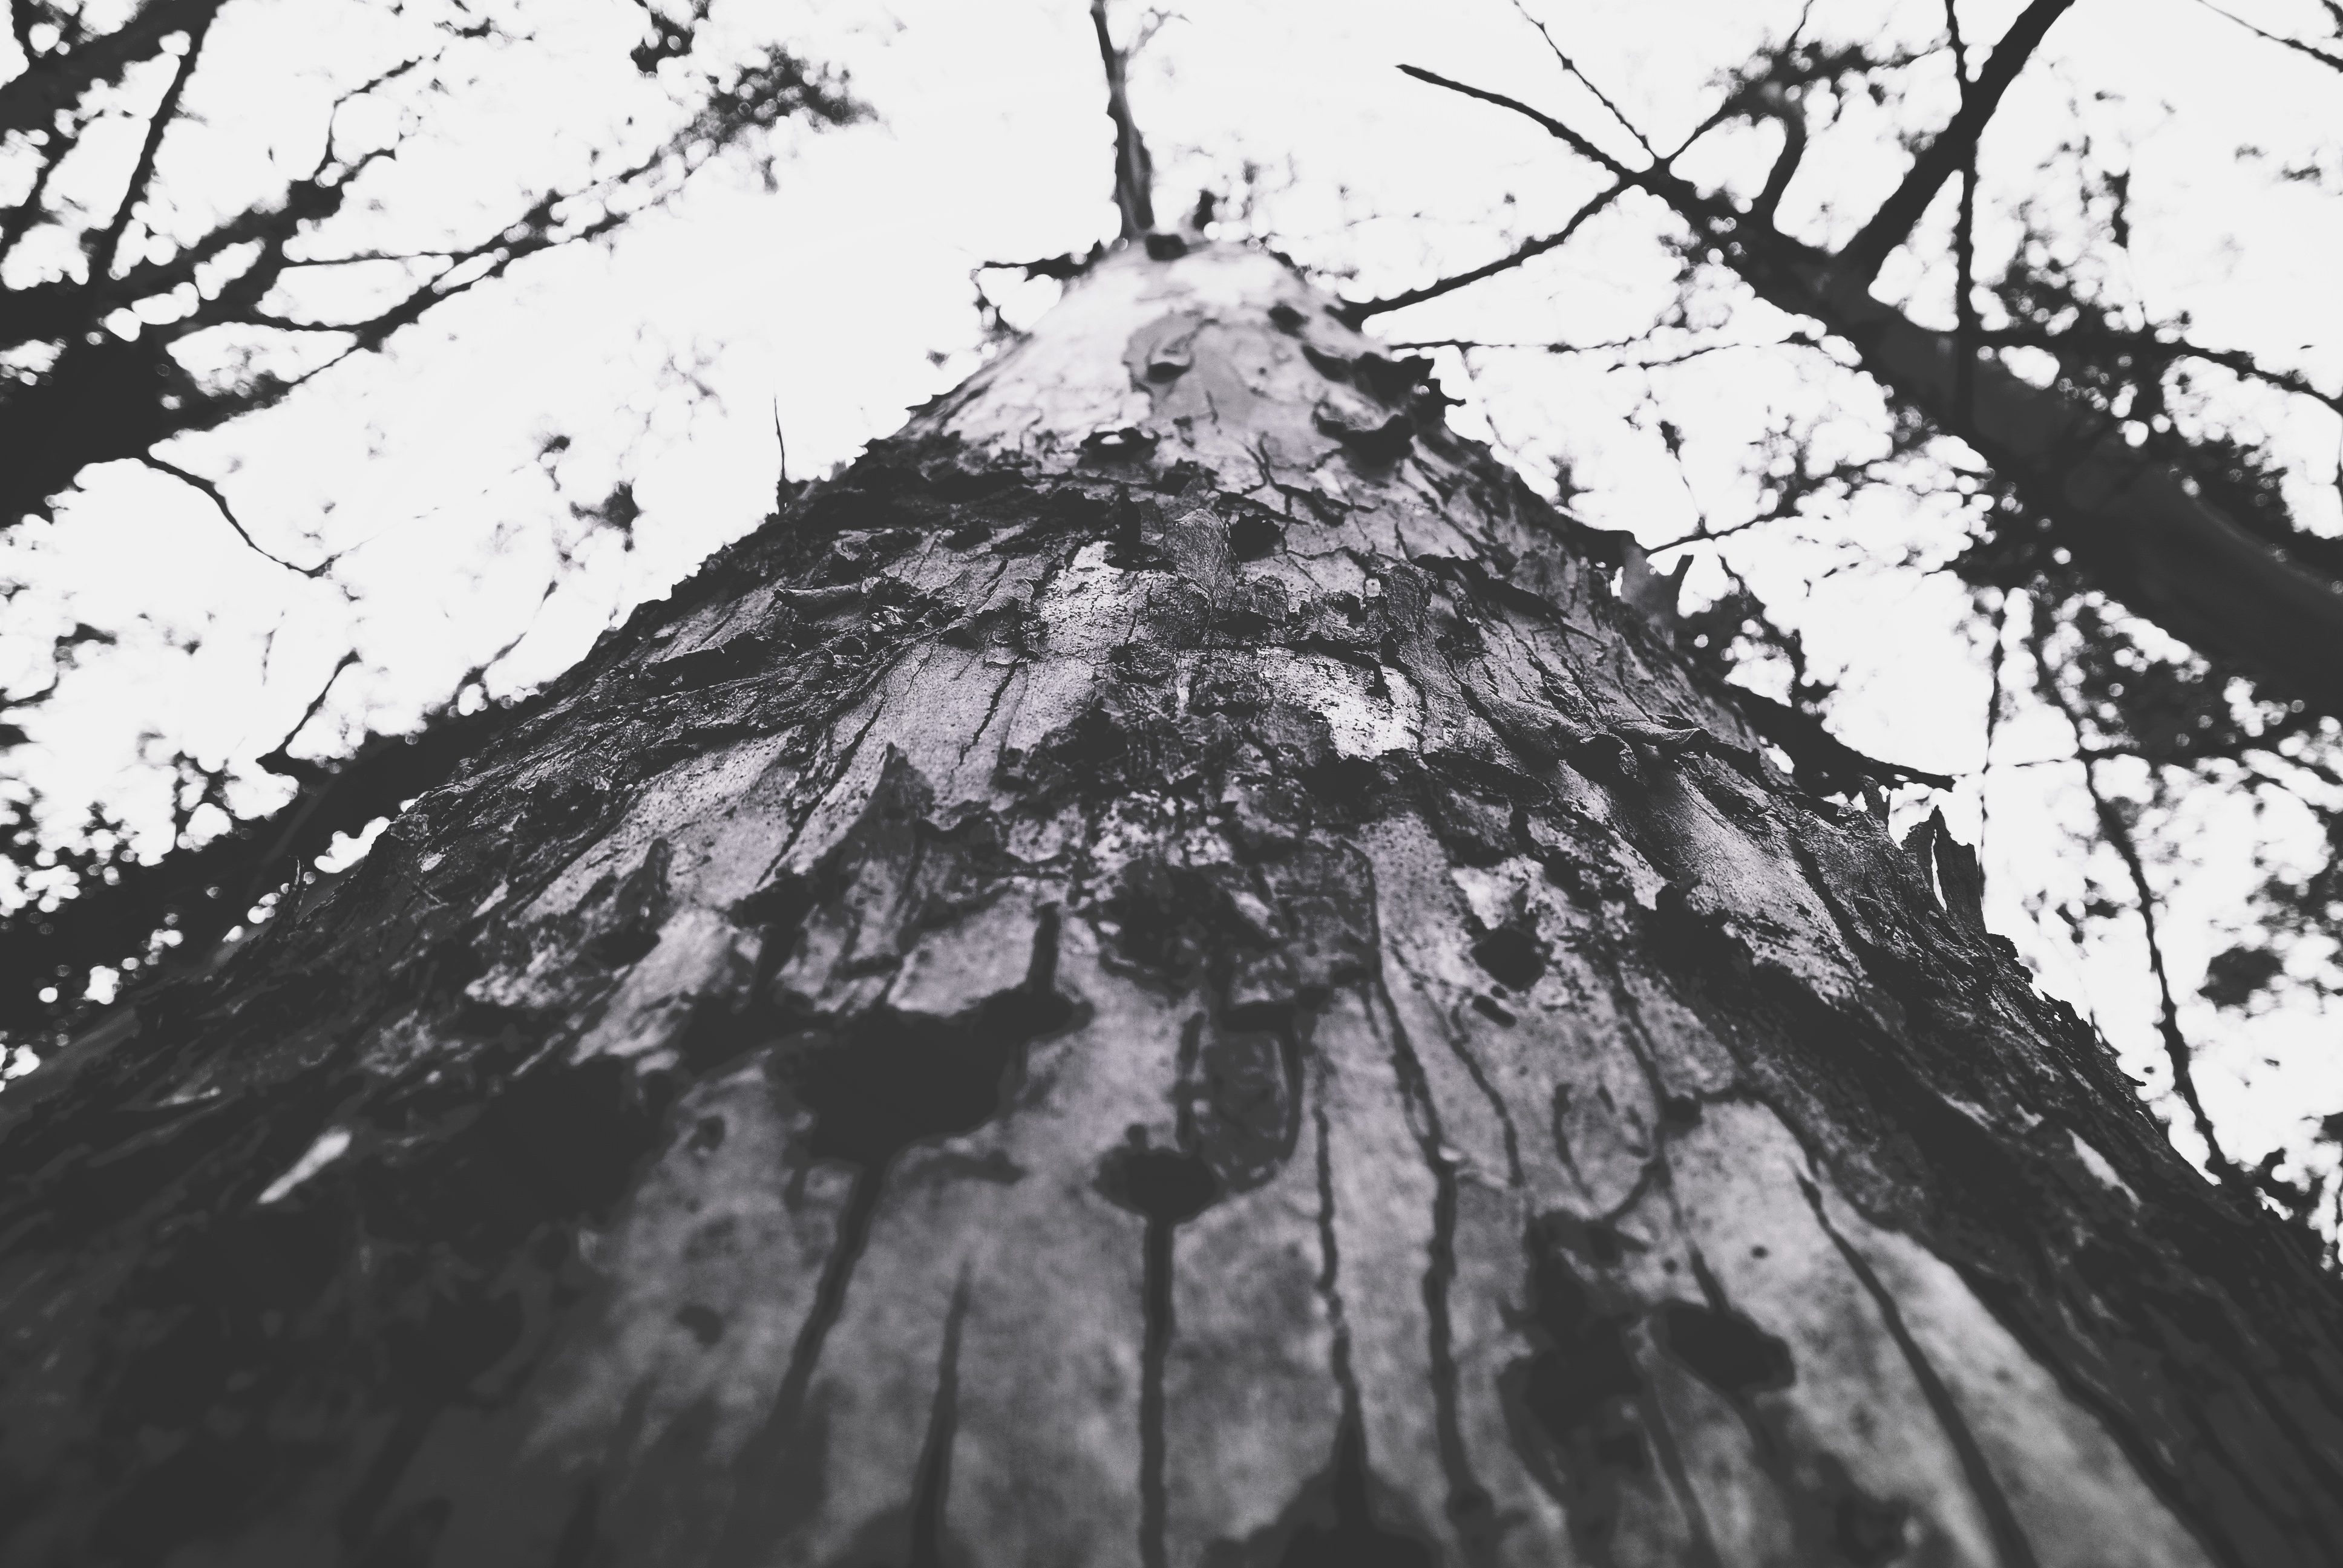
tree, nature, branch, snow, black and white, wood, trunk, bark, scenic, monochrome, outdoors, low angle shot, monochrome photography, geological phenomenon